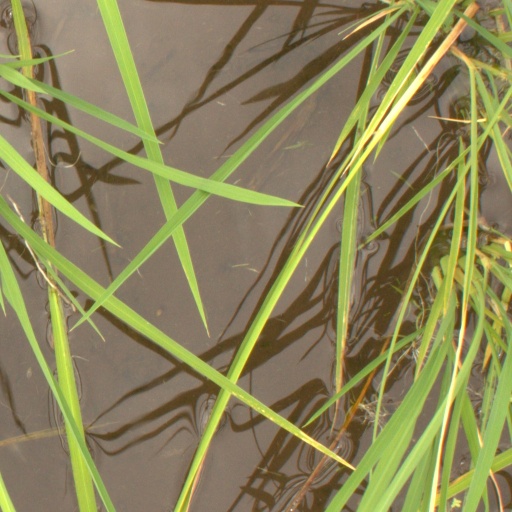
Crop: rice